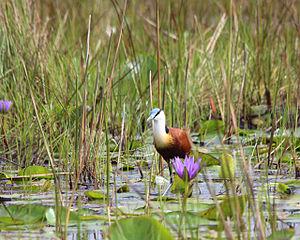
Jacana à poitrine dorée dans les marais de Mabamba (Ouganda)
Le Jacana à poitrine dorée ou Jacana d'Afrique est une espèce d'oiseaux de la famille des Jacanidae. C'est la plus grande des deux espèces de jacanas du genre Actophilornis.